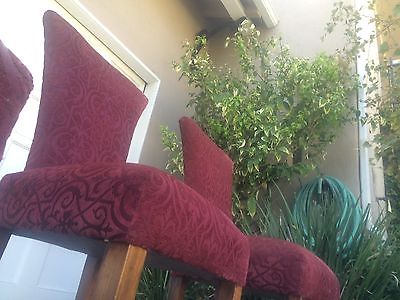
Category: chair